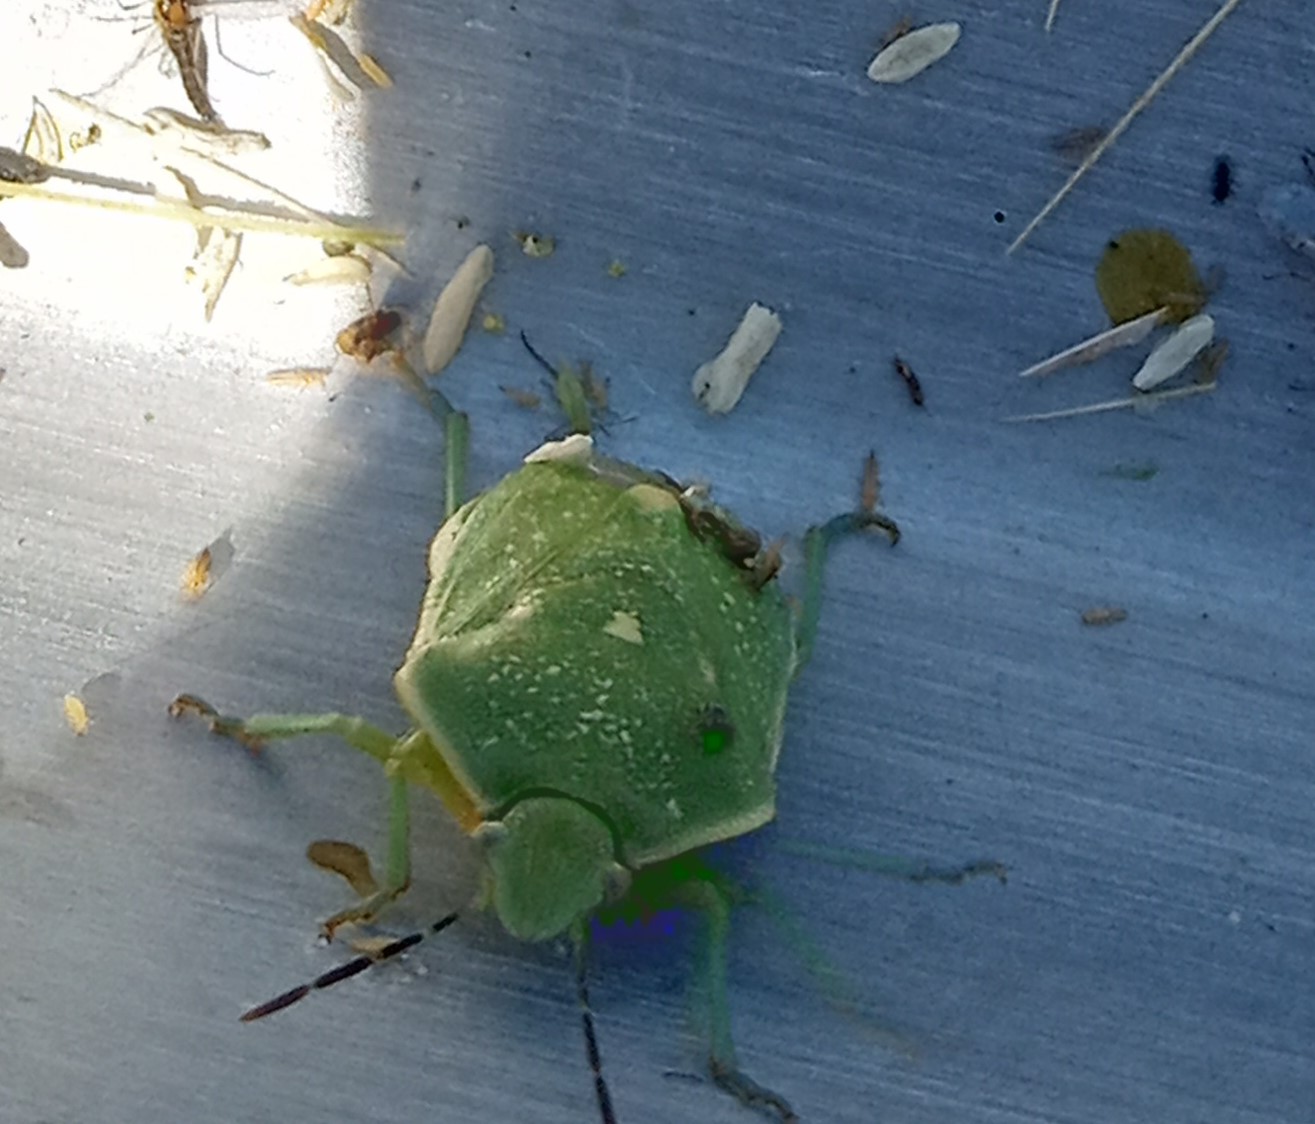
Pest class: stink_bug